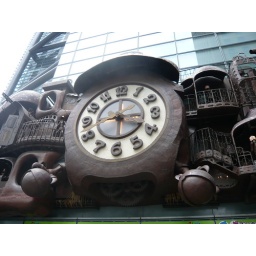
A clock designed by Hayao Miyazaki for the Nippon Television building